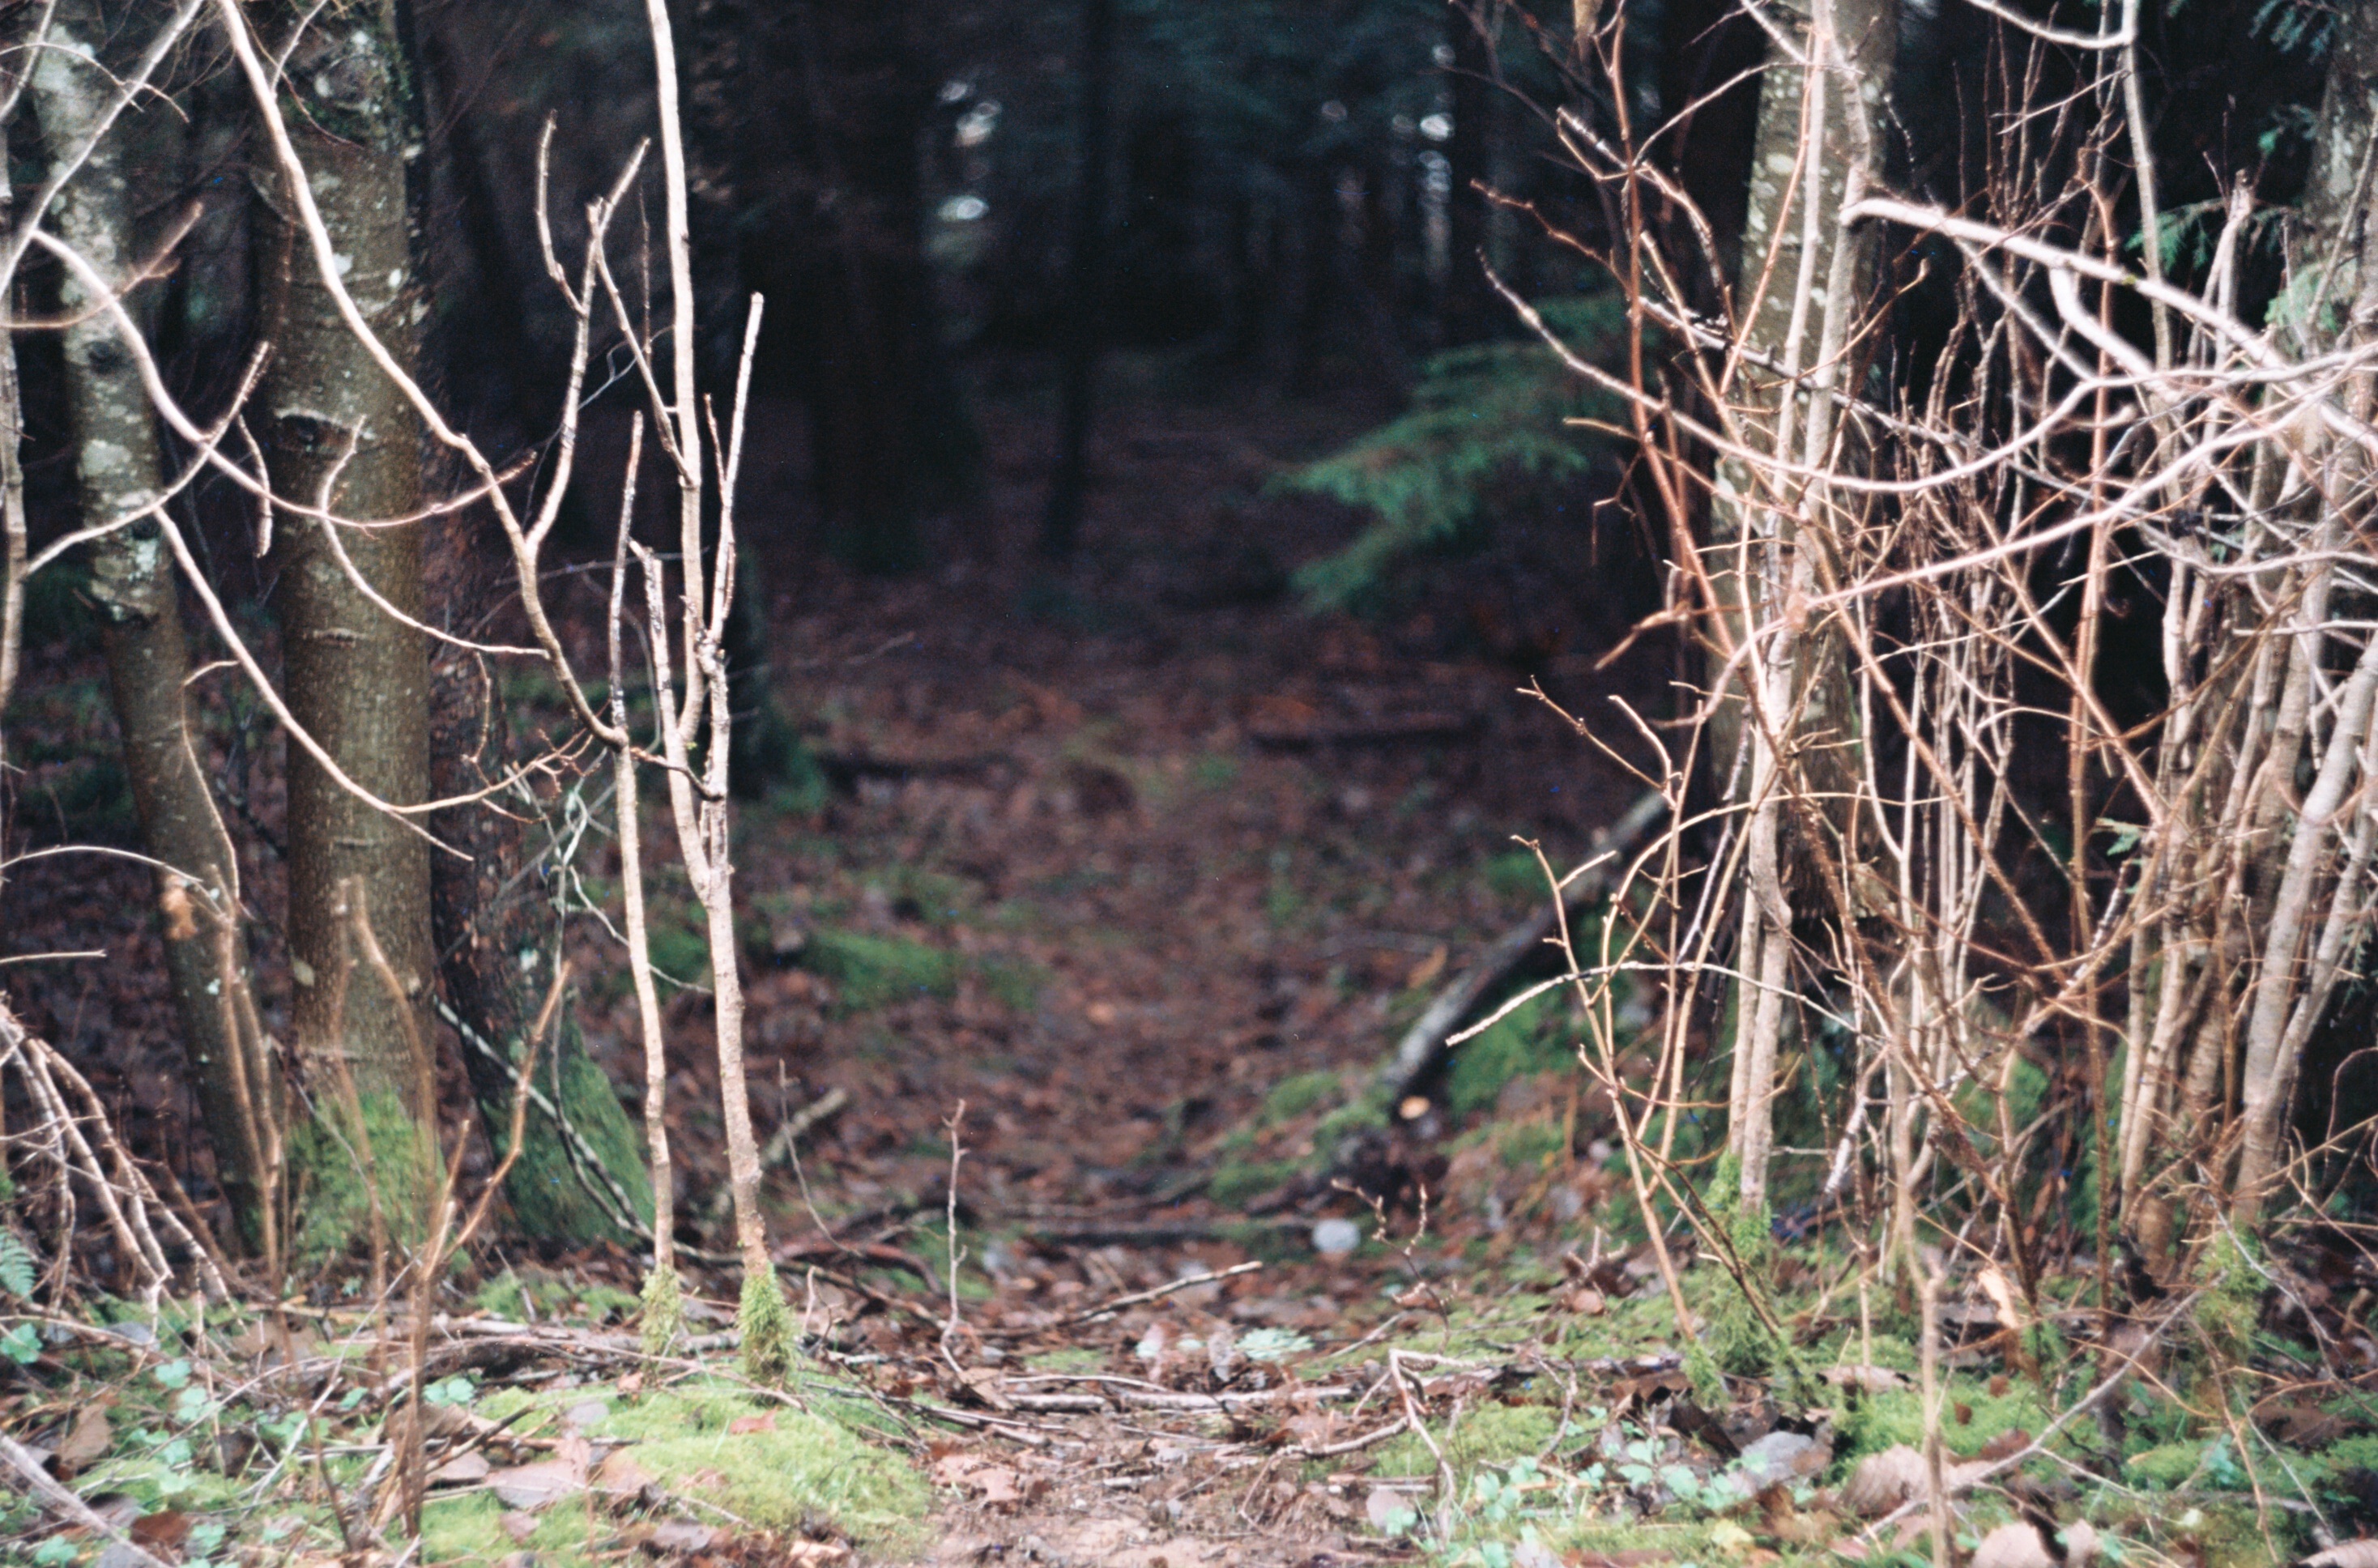
tree, nature, forest, grass, wilderness, wood, trail, film, wildlife, jungle, autumn, park, woods, 35mm, zenit, wetland, woodland, habitat, 135, helios, helios442, analogue, kodakektar100, zenitb, kodakfilm, ektar100, natural environment